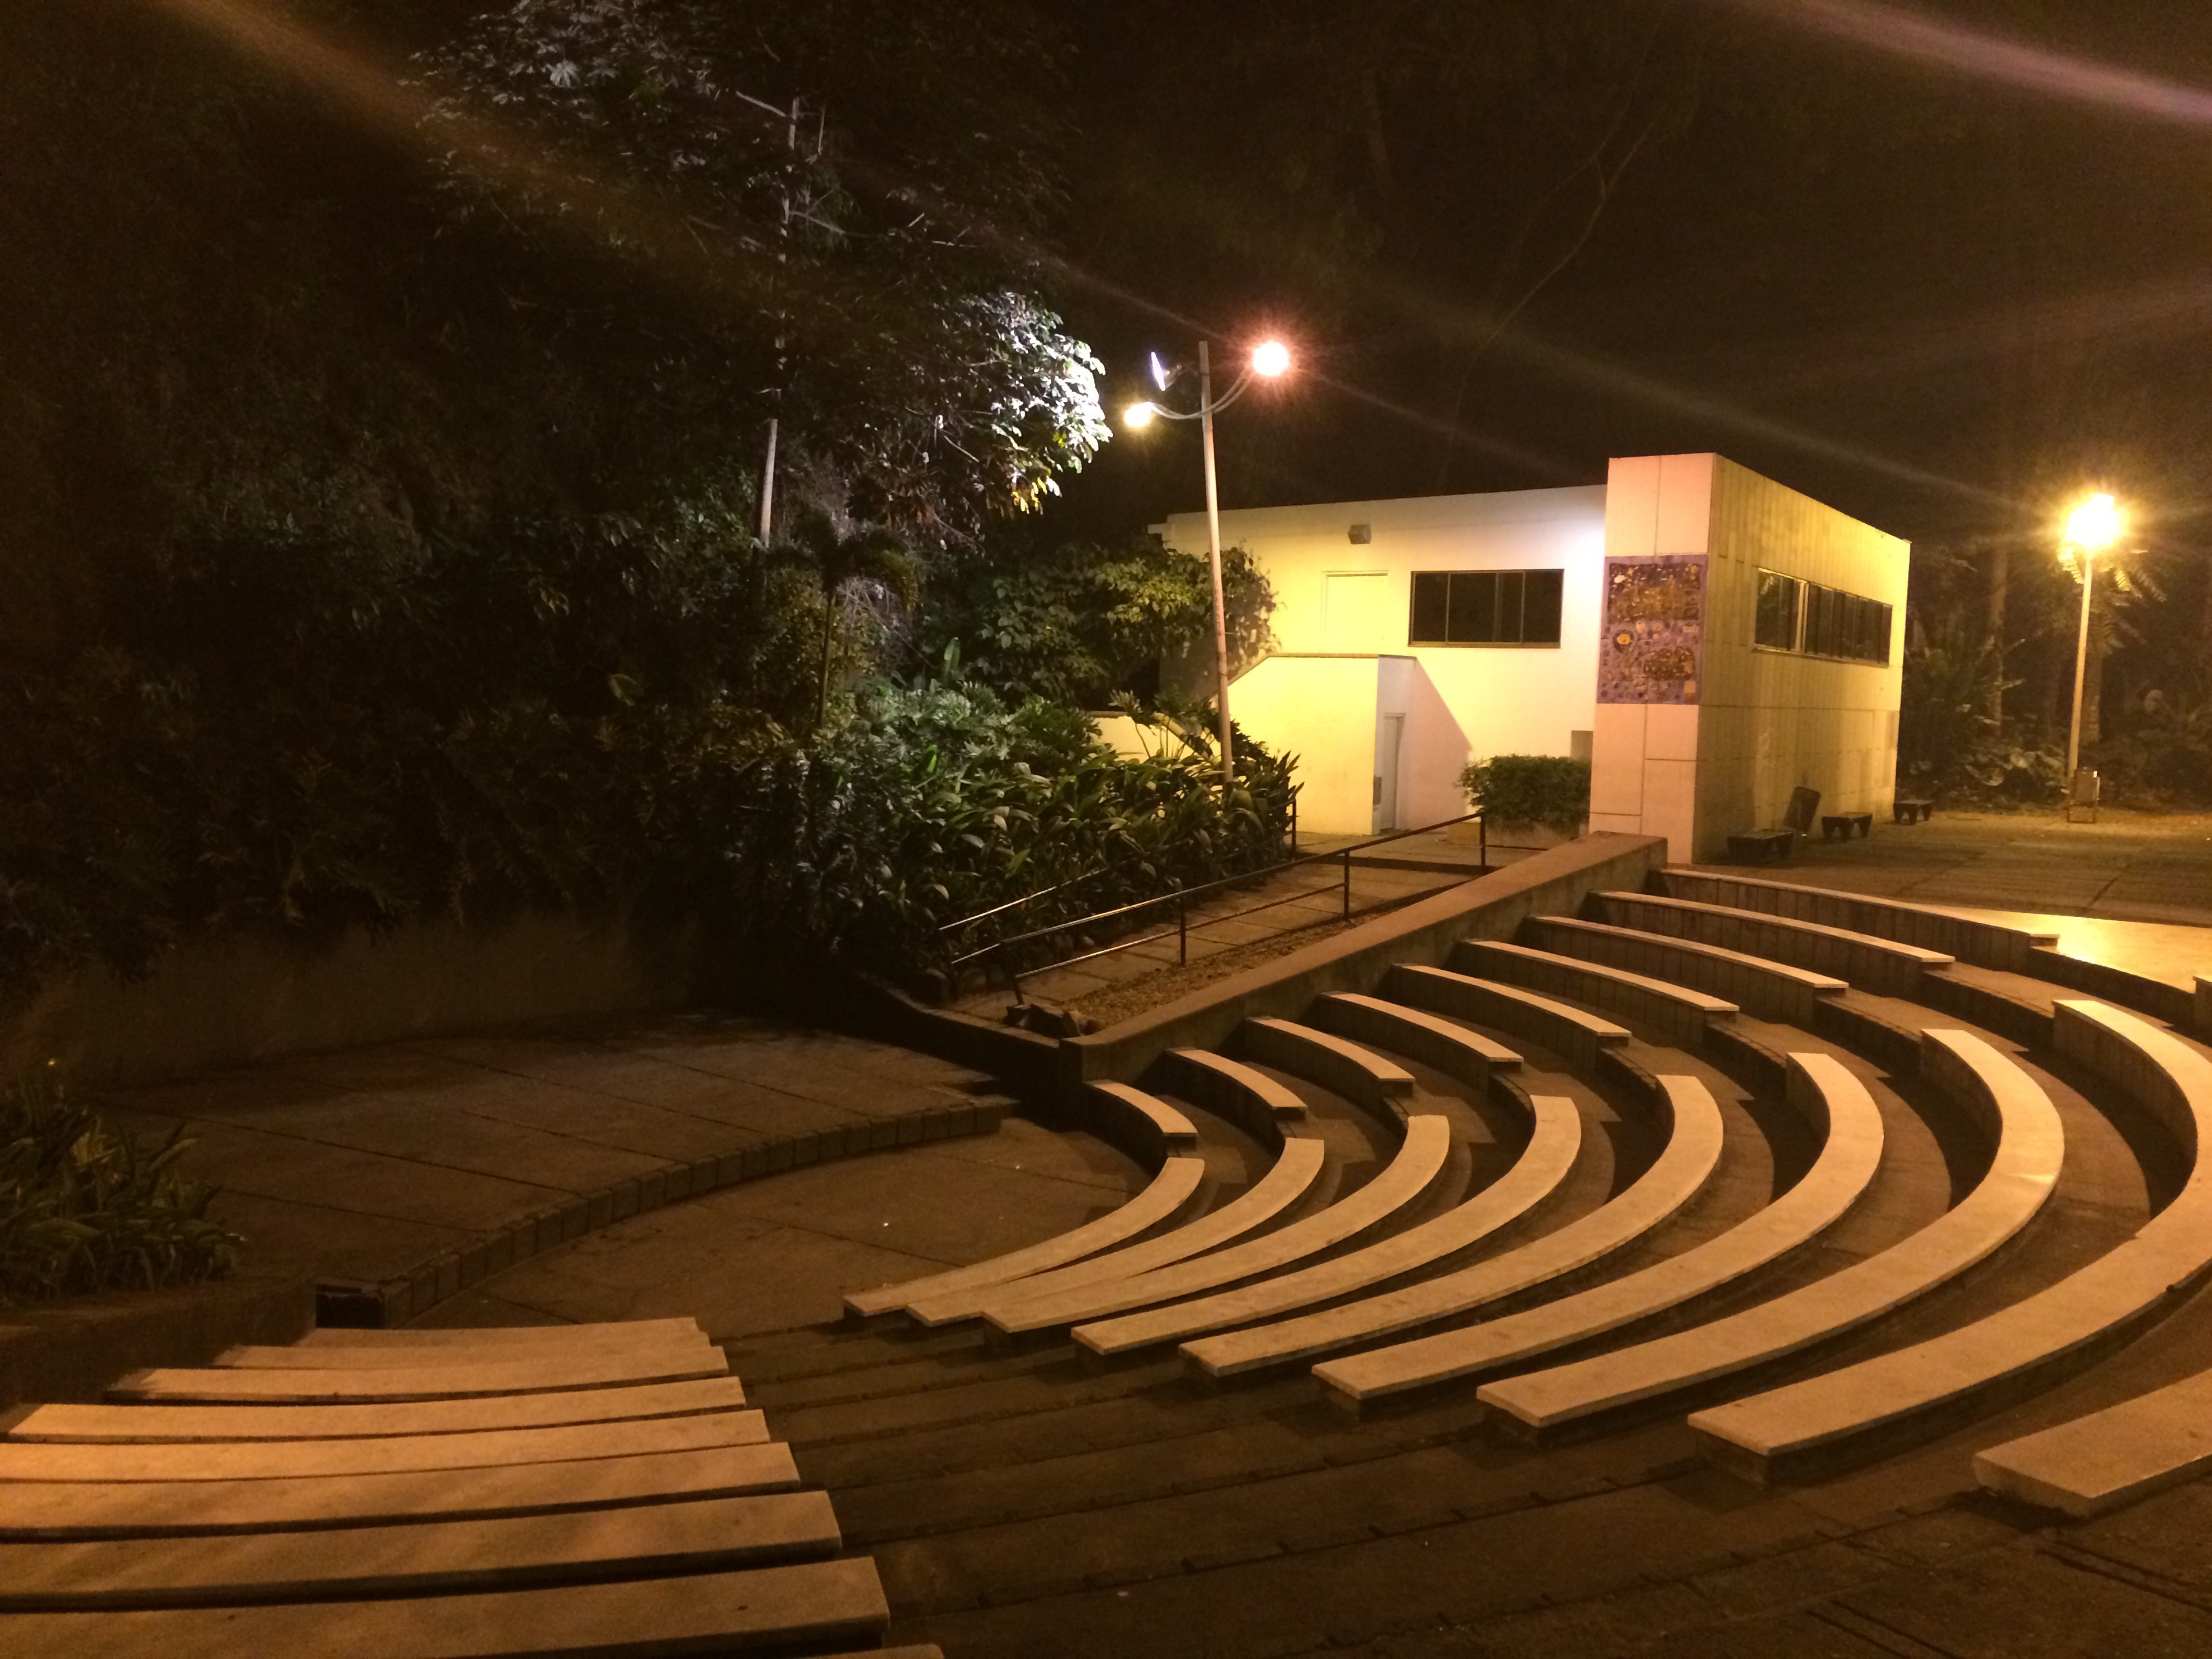
light, wood, night, sunlight, evening, darkness, lighting, shape, screenshot, landscape lighting